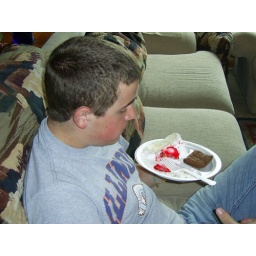
The entire dessert plate consumed by one person